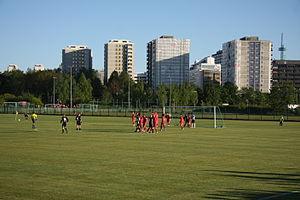
Itä-Pasila, est une section du quartier de Pasila à Helsinki, en Finlande.
Cet article donne une une liste de parcs d'Helsinki en Finlande.